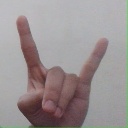
अक्षर: श